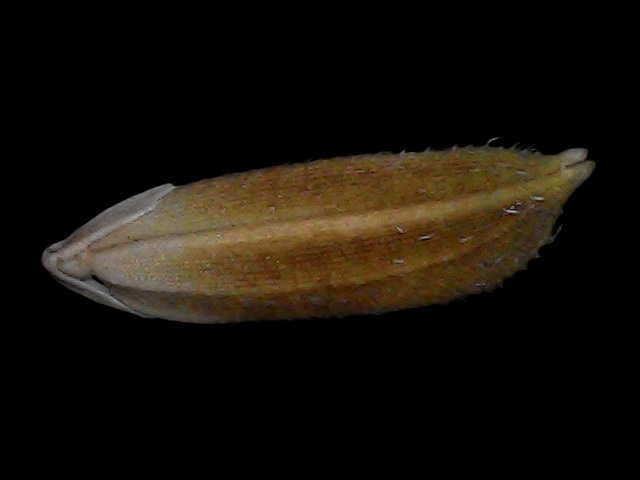
Rice variety: Bd56